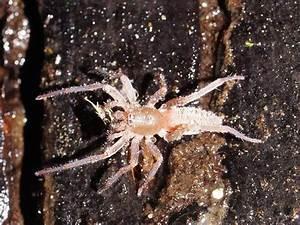
spider